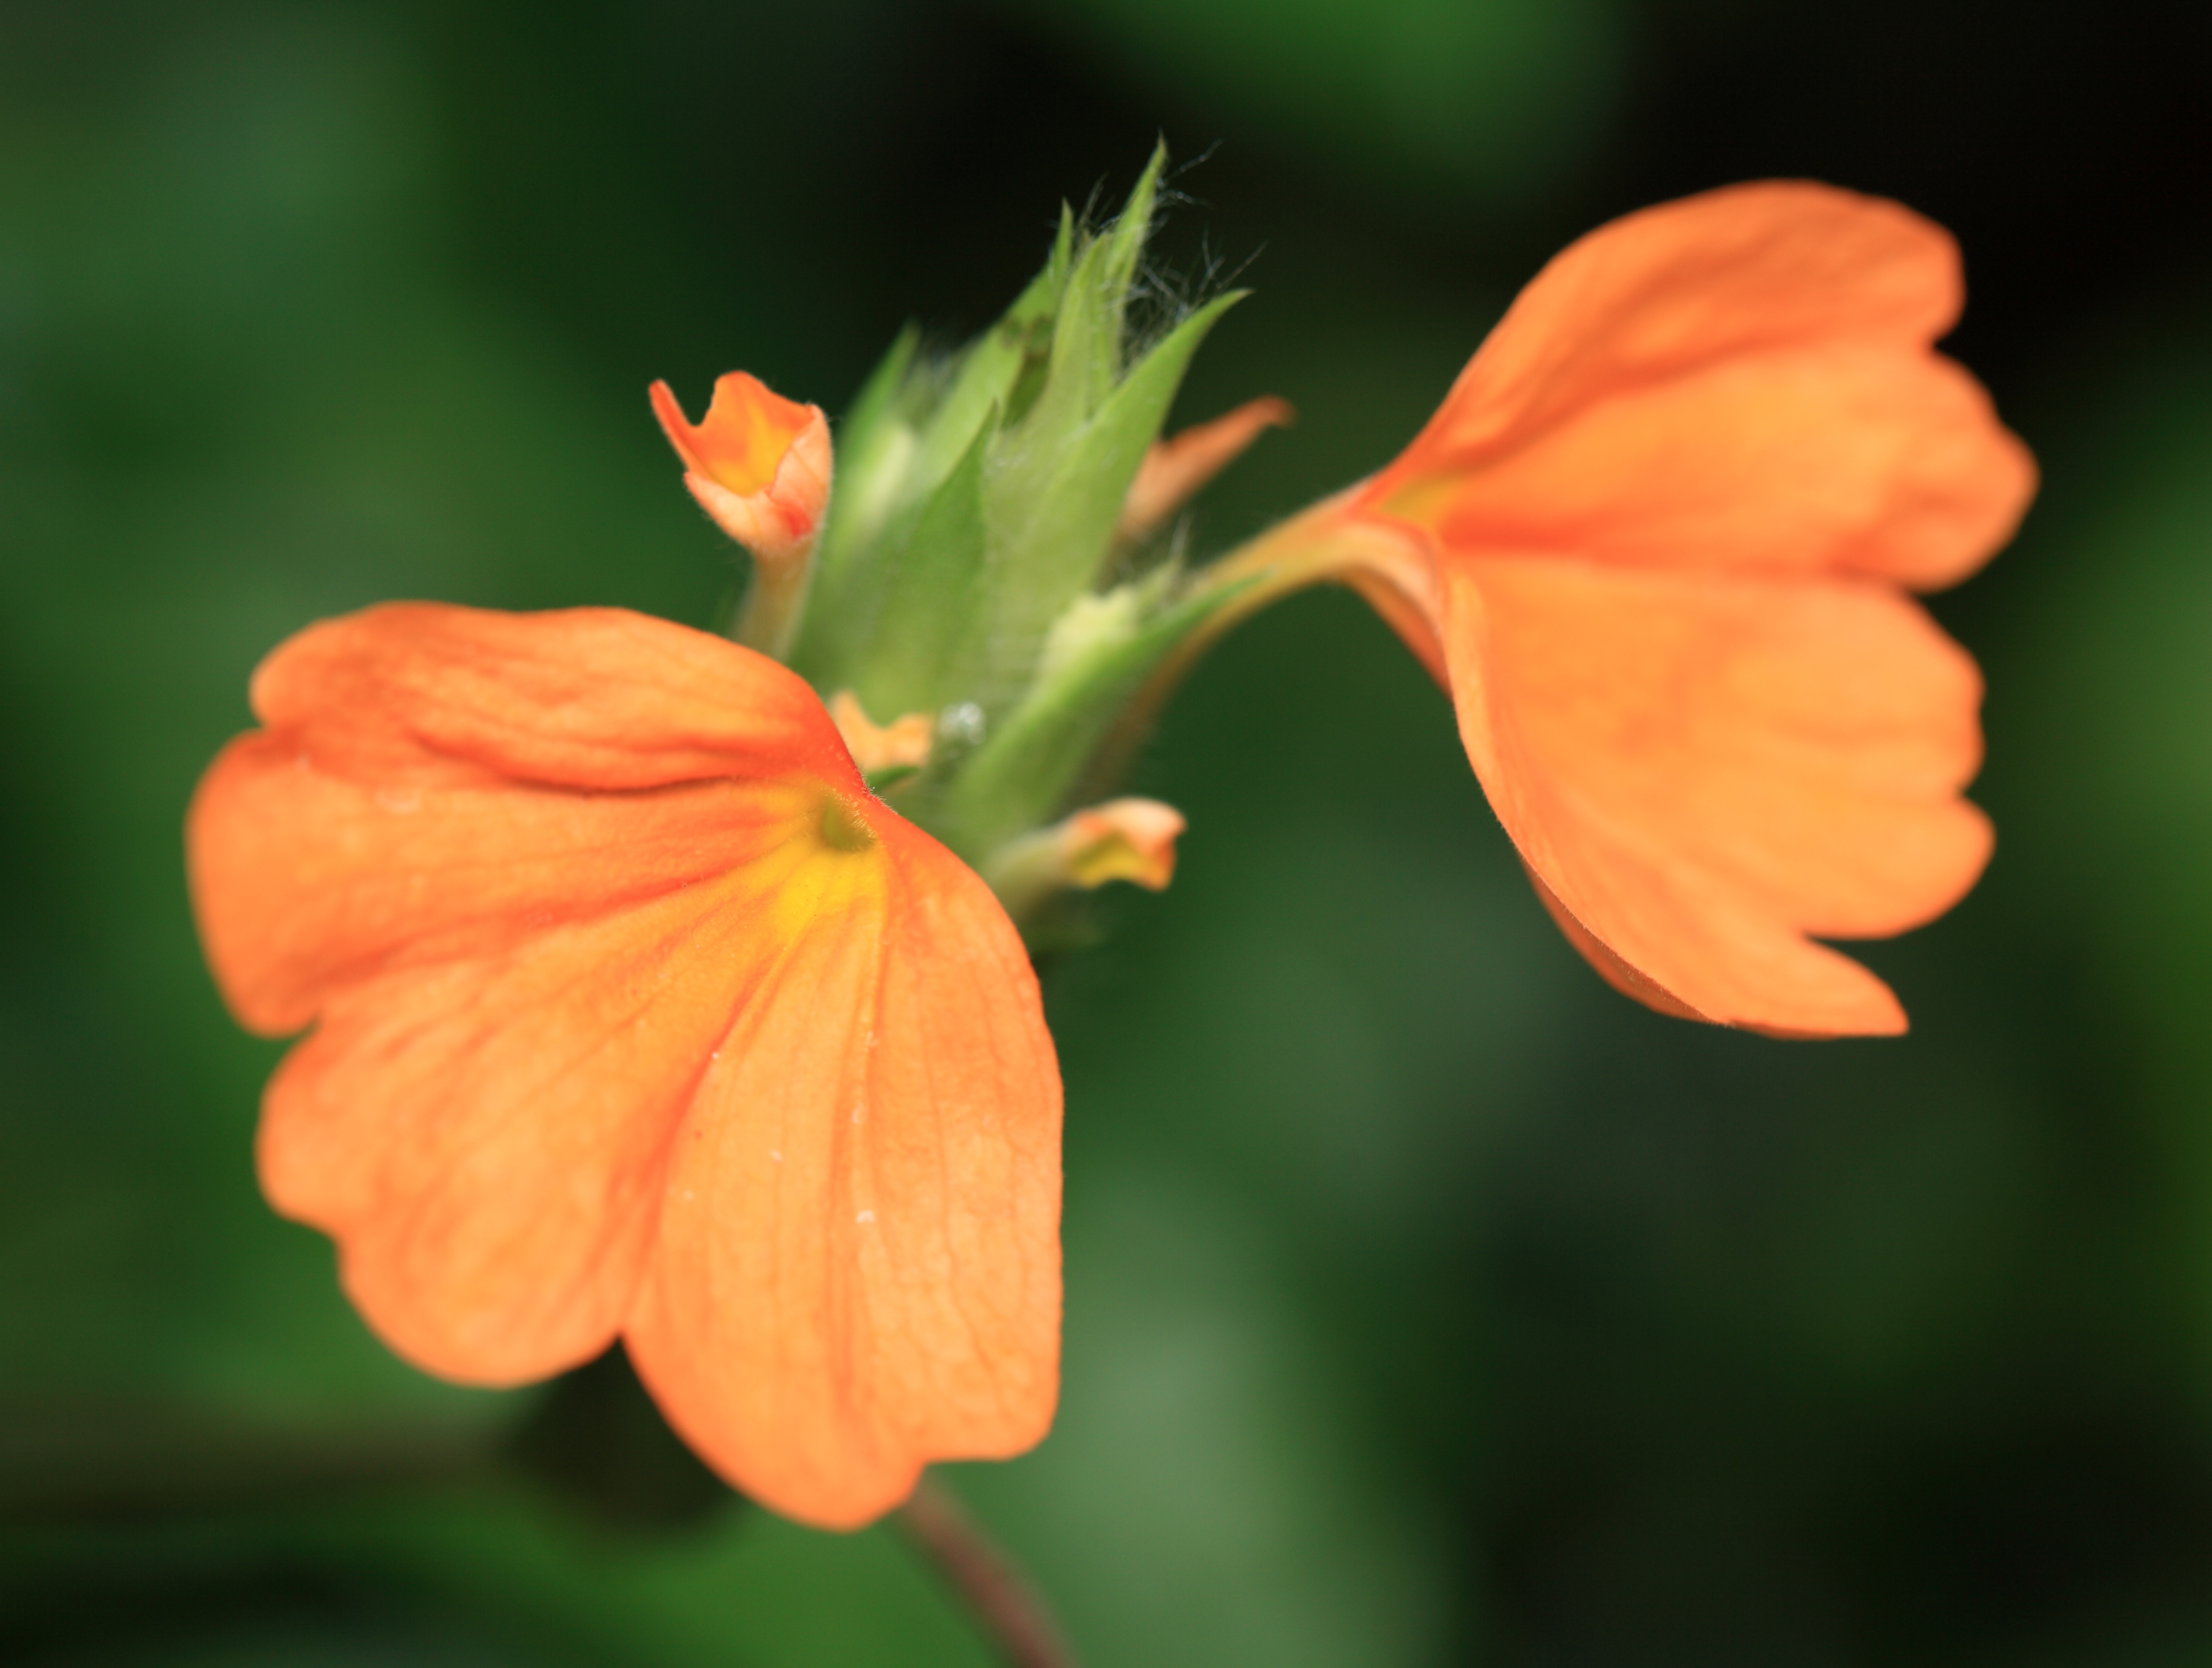
nature, blossom, plant, leaf, flower, petal, green, high, botany, yellow, flora, wildflower, close up, tochigi, 5d, center, hires, markii, hi, res, resolution, shimotsuga, crossandra, macro photography, firecrackerflower, infundibuliformis, flowering plant, annual plant, plant stem, land plant